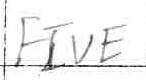
Label: five